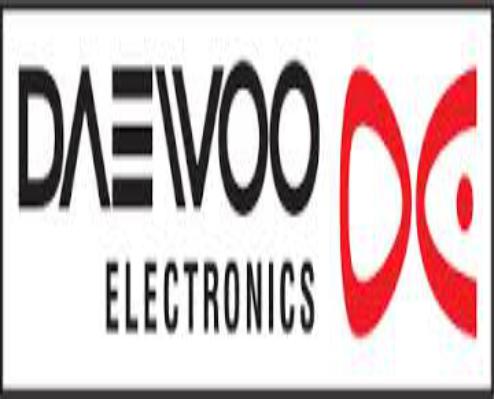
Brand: Daewoo Electronics
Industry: Electronic